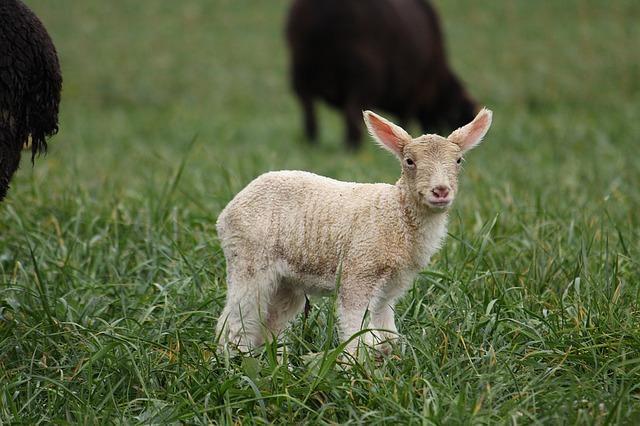
sheep